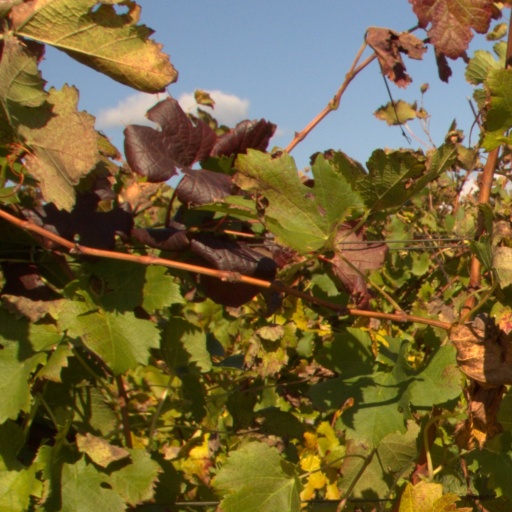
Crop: grape